Conrail

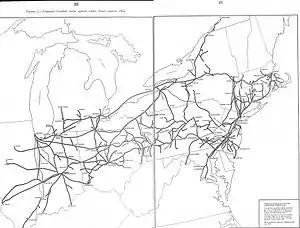
The 1975 Final System Plan left major parts of the Erie Lackawanna Railway and Reading Company out of Conrail

Under the 3R Act, the USRA was to create a "Final System Plan" to decide which lines should be included in the new Consolidated Rail Corporation. Unlike most railroad consolidations, only the designated lines were to be taken over. Other lines would be sold to Amtrak, various state governments, transportation agencies, and solvent railroads. The few remaining lines were to remain with the old companies along with all previously abandoned lines, many stations, and all non-rail related properties, thus converting most of the old companies into solvent property-holding companies. The plan was unveiled on July 26, 1975, consisting of lines from Penn Central and six other companies—the Ann Arbor Railroad (bankrupt 1973), Erie Lackawanna Railway (1972), Lehigh Valley Railroad (1970), Reading Company (1971), Central Railroad of New Jersey (1967) and Lehigh and Hudson River Railway (1972). Controlled railroads and jointly owned railroads such as Pennsylvania-Reading Seashore Lines and the Raritan River Railroad (1980) were also included (See list of railroads transferred to Conrail for a full list). It was approved by Congress on November 9, and on February 5, 1976, President Gerald Ford signed the Railroad Revitalization and Regulatory Reform Act of 1976, which included this Final System Plan, into law.